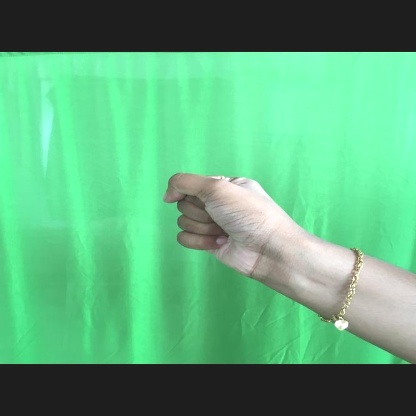
Mudra: Mushti